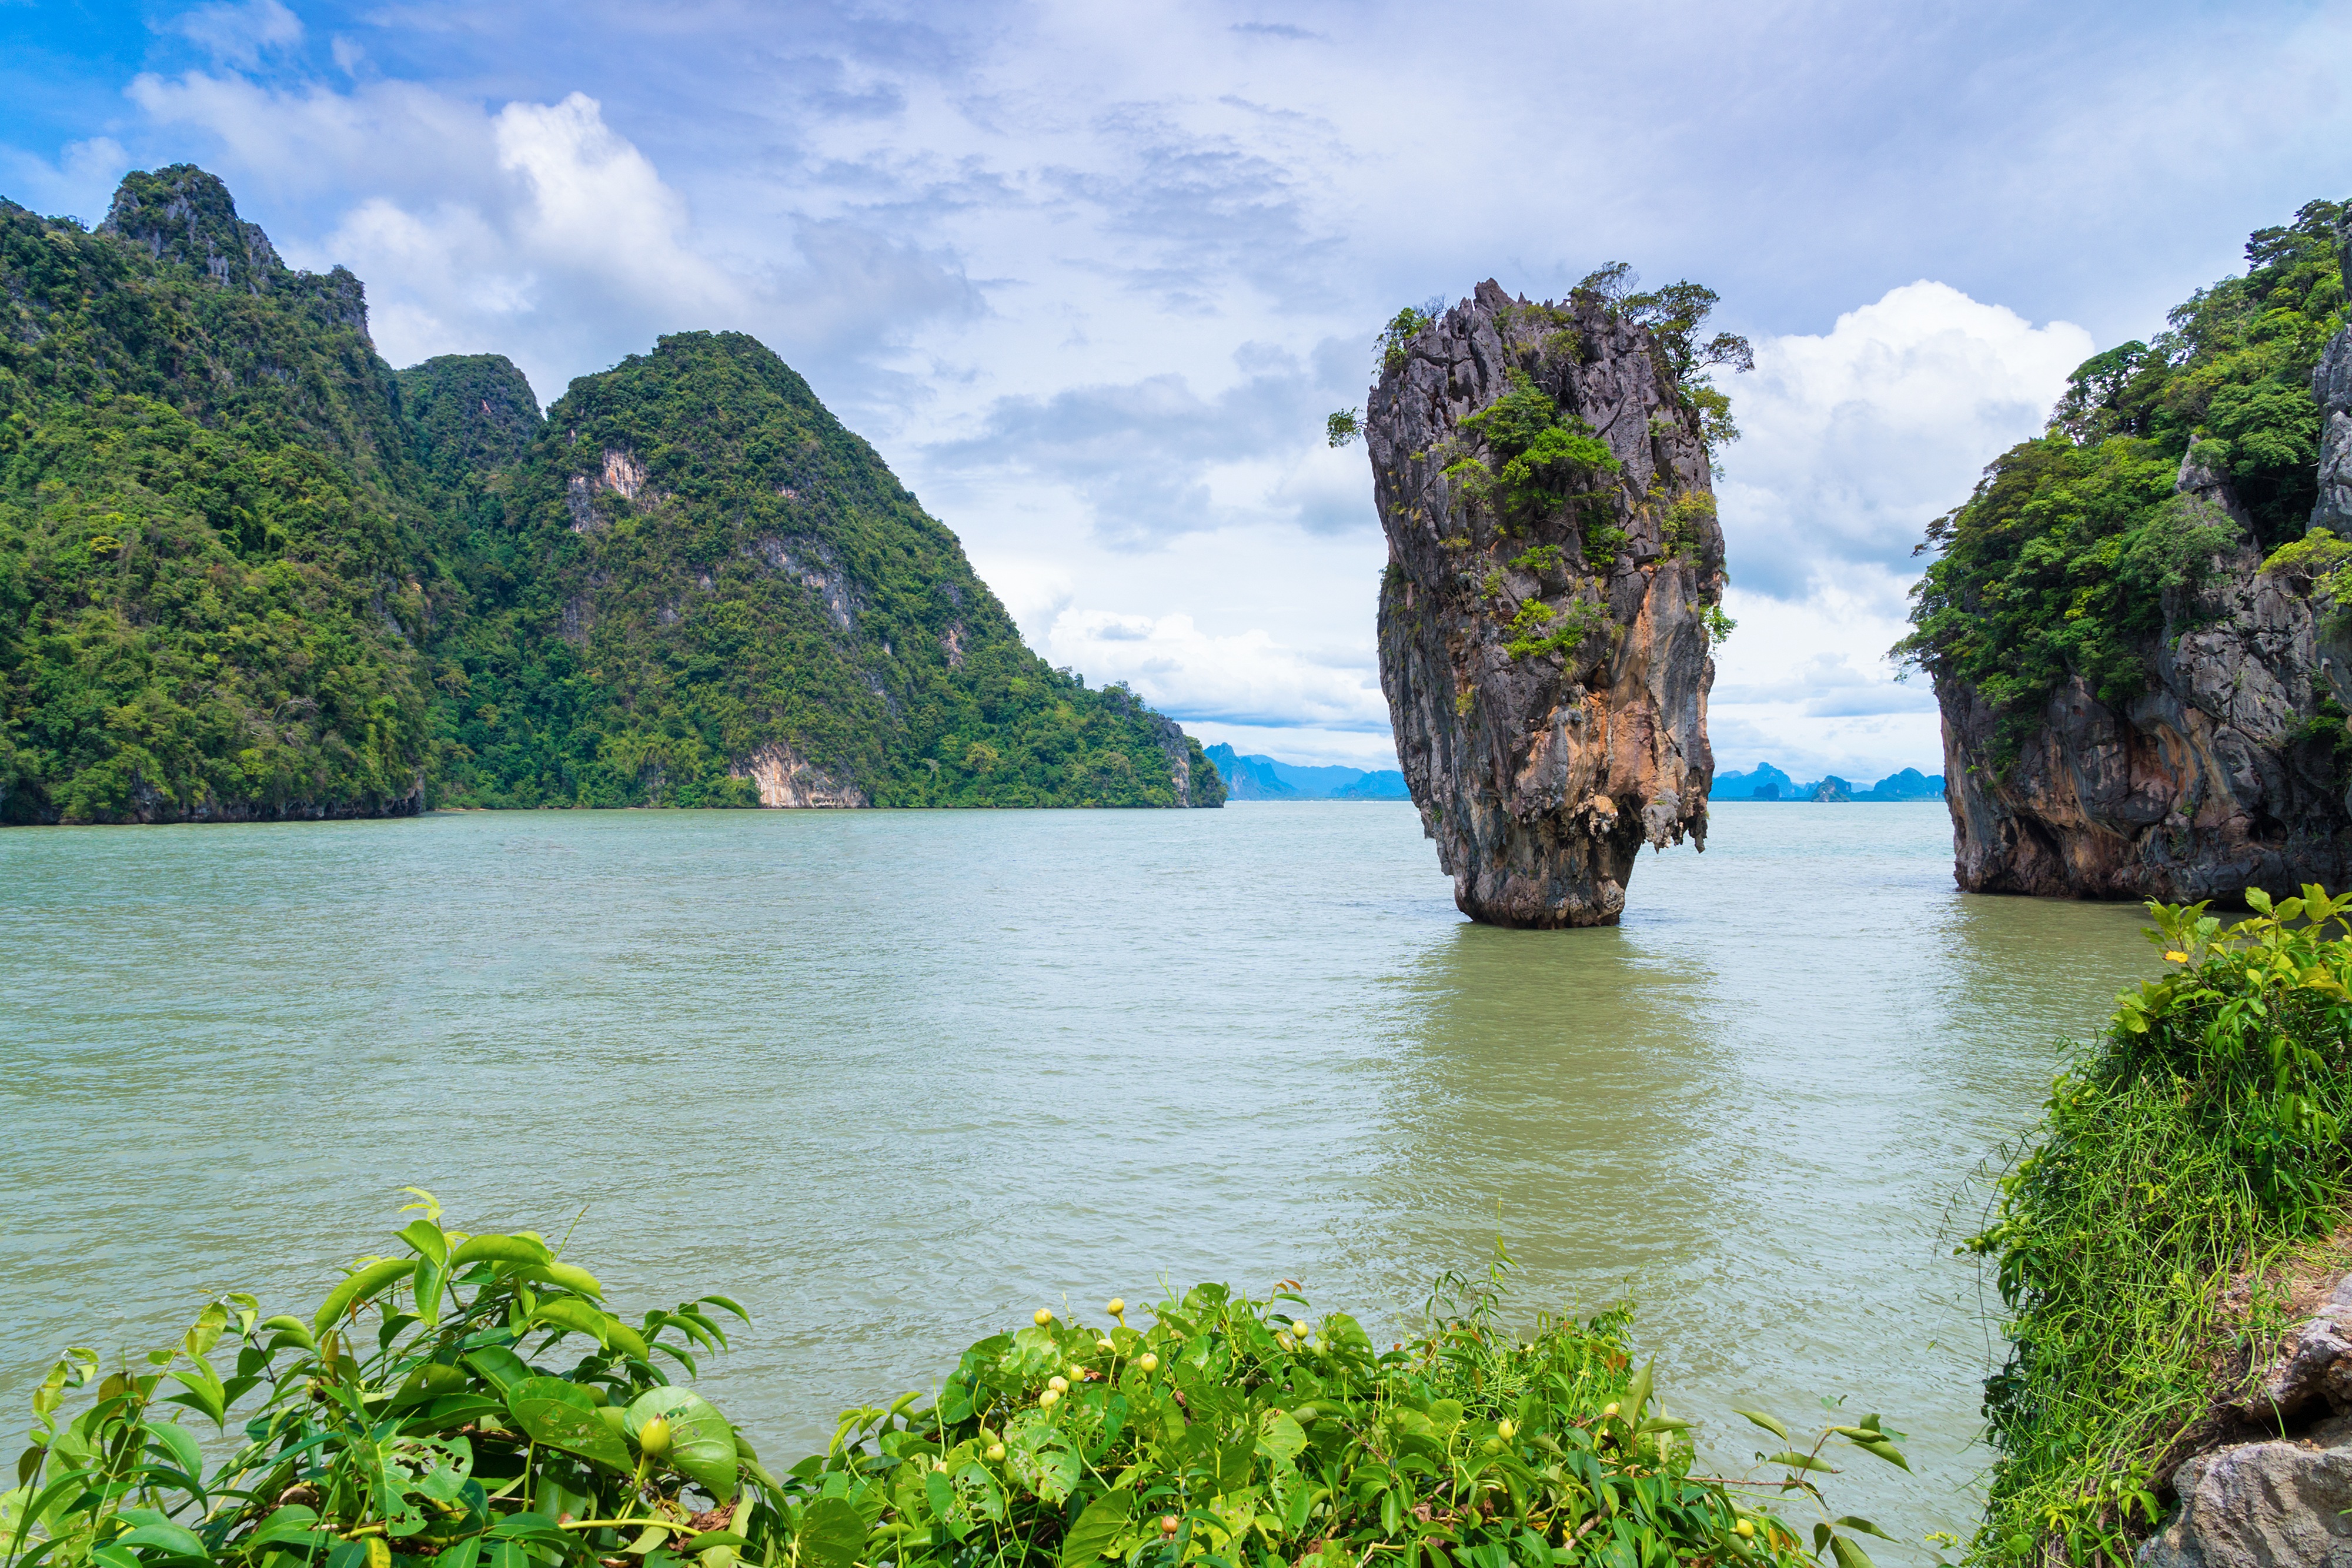
landscape, sea, coast, tree, water, nature, outdoor, rock, ocean, mountain, sky, lake, alone, vacation, travel, coastline, cliff, cove, green, jungle, paradise, tranquil, tropical, seascape, scenery, holiday, lagoon, bay, island, asia, blue, empty, tourism, terrain, thailand, body of water, james, beautiful, famous, exotic, thai, bond, cape, destination, islet, landform, geographical feature, phang gna